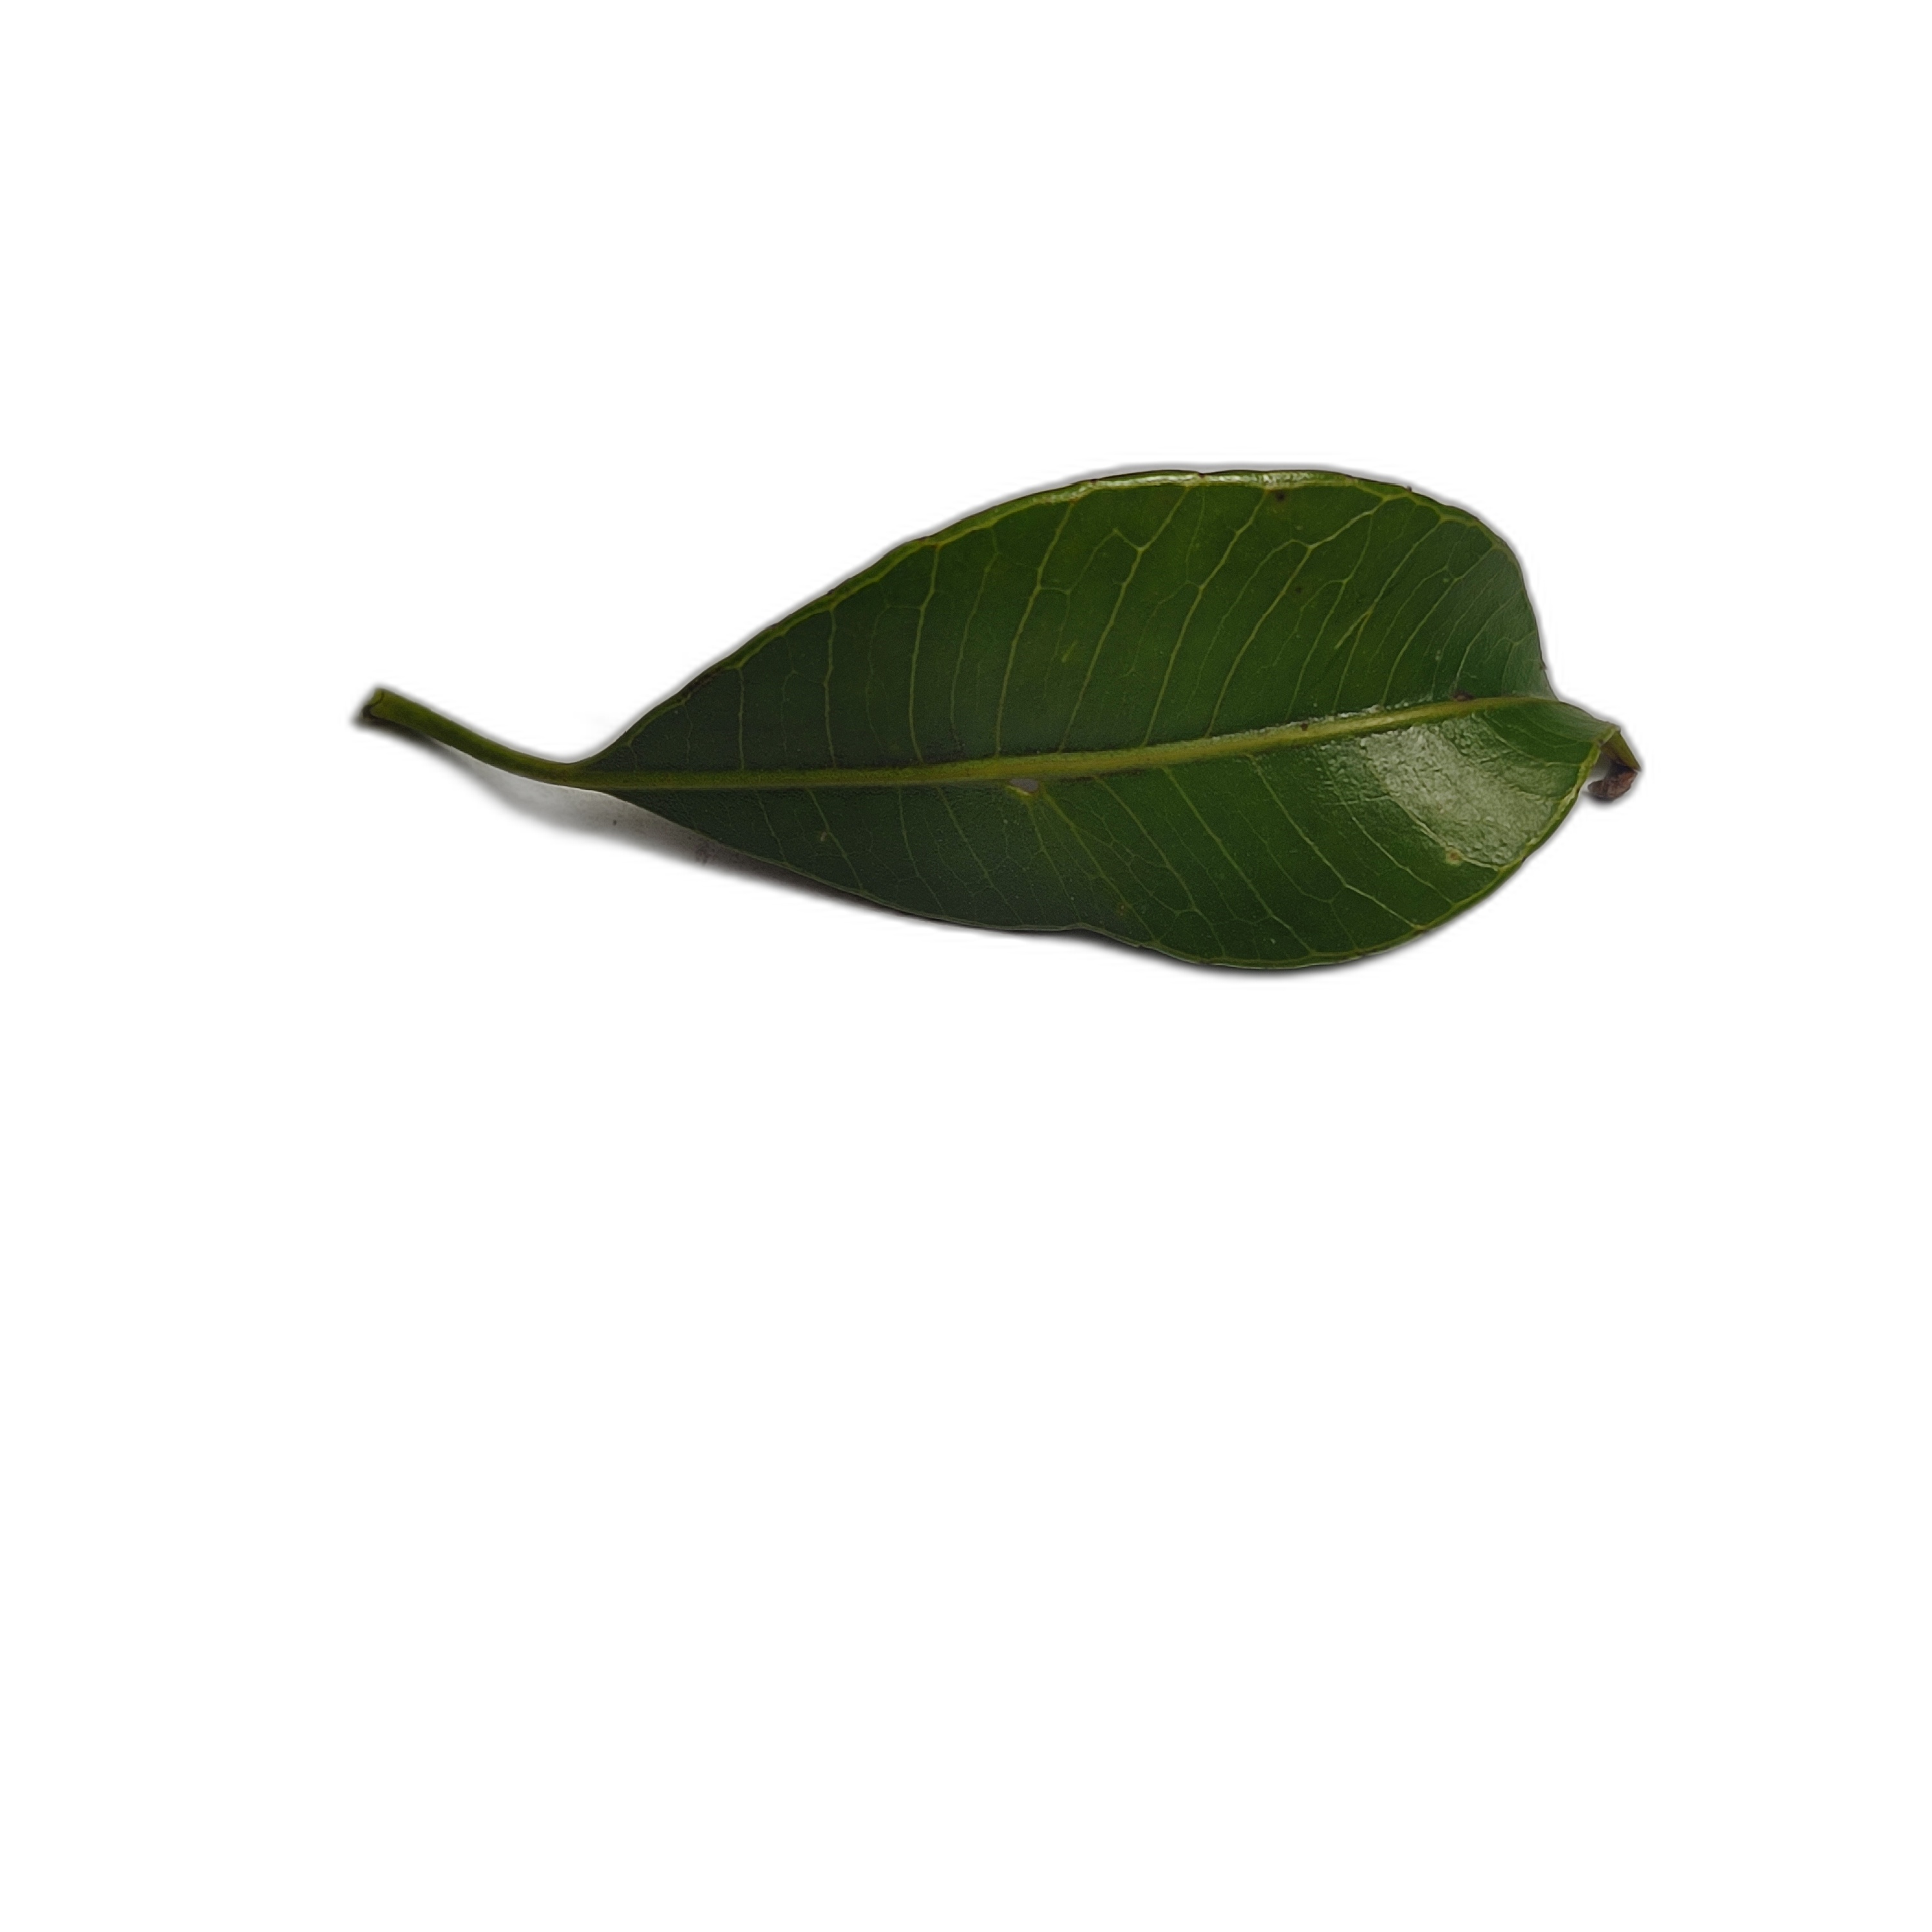
Label: healthy